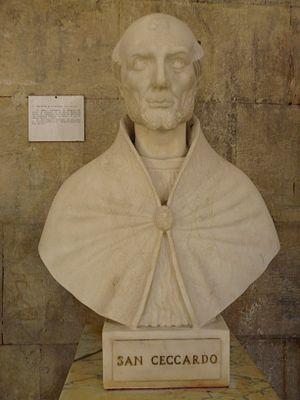
Saint Ceccard de Luni était évêque de Luni, aux confins de la Toscane et de la Ligurie, au IXᵉ siècle. Il est mort martyr et on l'honore le 16 juin.